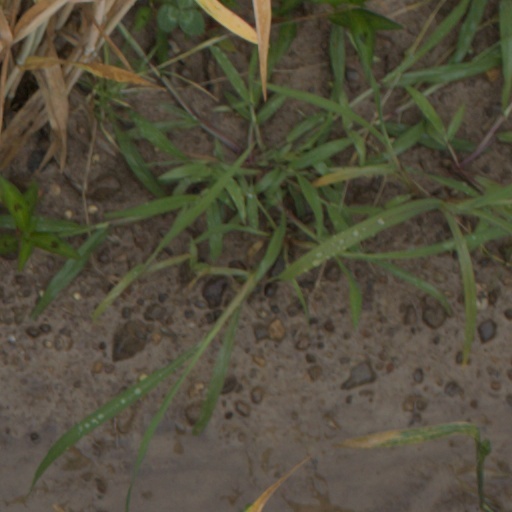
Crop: wheat